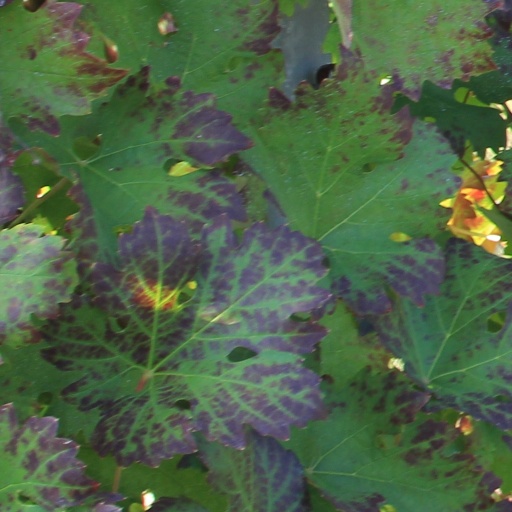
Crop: grape